Troll

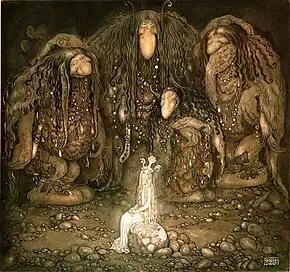
"Look at them, troll mother said. Look at my sons! You won't find more beautiful trolls on this side of the moon." (1915) by John Bauer

A troll is a being in Nordic folklore, including Norse mythology. In Old Norse sources, beings described as trolls dwell in isolated areas of rocks, mountains, or caves, live together in small family units, and are rarely helpful to human beings.